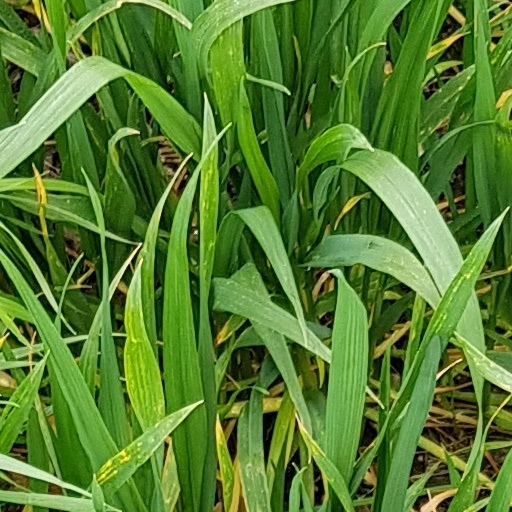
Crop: wheat